History of autism

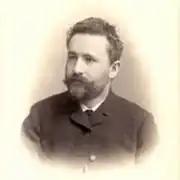
Emil Kraepelin defined the "verschrobene" (eccentric) character type.

In two papers first publicly presented in November 1908 and May 1910, and published in 1909 and 1910 respectively, Swiss-American psychiatrist August Hoch of the New York State Psychiatric Institute defined the concept of the "shut-in" personality. It was characterised by reticence, seclusiveness, shyness and a preference for living in fantasy worlds, among other things. Hoch also said they had "a poorly balanced sexual instinct [and] strikingly fruitless love affairs". This personality was identified because a high proportion of patients with dementia praecox had shut-in behaviour before more serious symptoms appeared.